Bombing of Tokyo (10 March 1945)

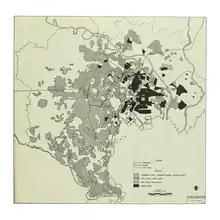
A map showing the areas of Tokyo that were destroyed during the Pacific War. The area burned out during the raid on 9/10 March is marked in black.

Preparations for firebombing raids against Japan began well before March 1945. In 1943, the USAAF tested the effectiveness of incendiary bombs on adjoining German and Japanese-style domestic building complexes at the Dugway Proving Ground. These trials demonstrated that M69 incendiaries were particularly effective at starting uncontrollable fires. These weapons were dropped from B-29s in clusters, and used napalm as their incendiary filler. After the bomb struck the ground, a fuse ignited a charge which first sprayed napalm from the weapon, and then ignited it. Prior to March 1945, stockpiles of incendiary bombs were built up in the Mariana Islands. These were accumulated on the basis of XXI Bomber Command plans which specified that the B-29s would each carry of the weapons on 40 percent of their monthly sorties. Arnold and the Air Staff wanted to wait to use the incendiaries until a large-scale program of firebombing could be mounted, to overwhelm the Japanese city defenses.